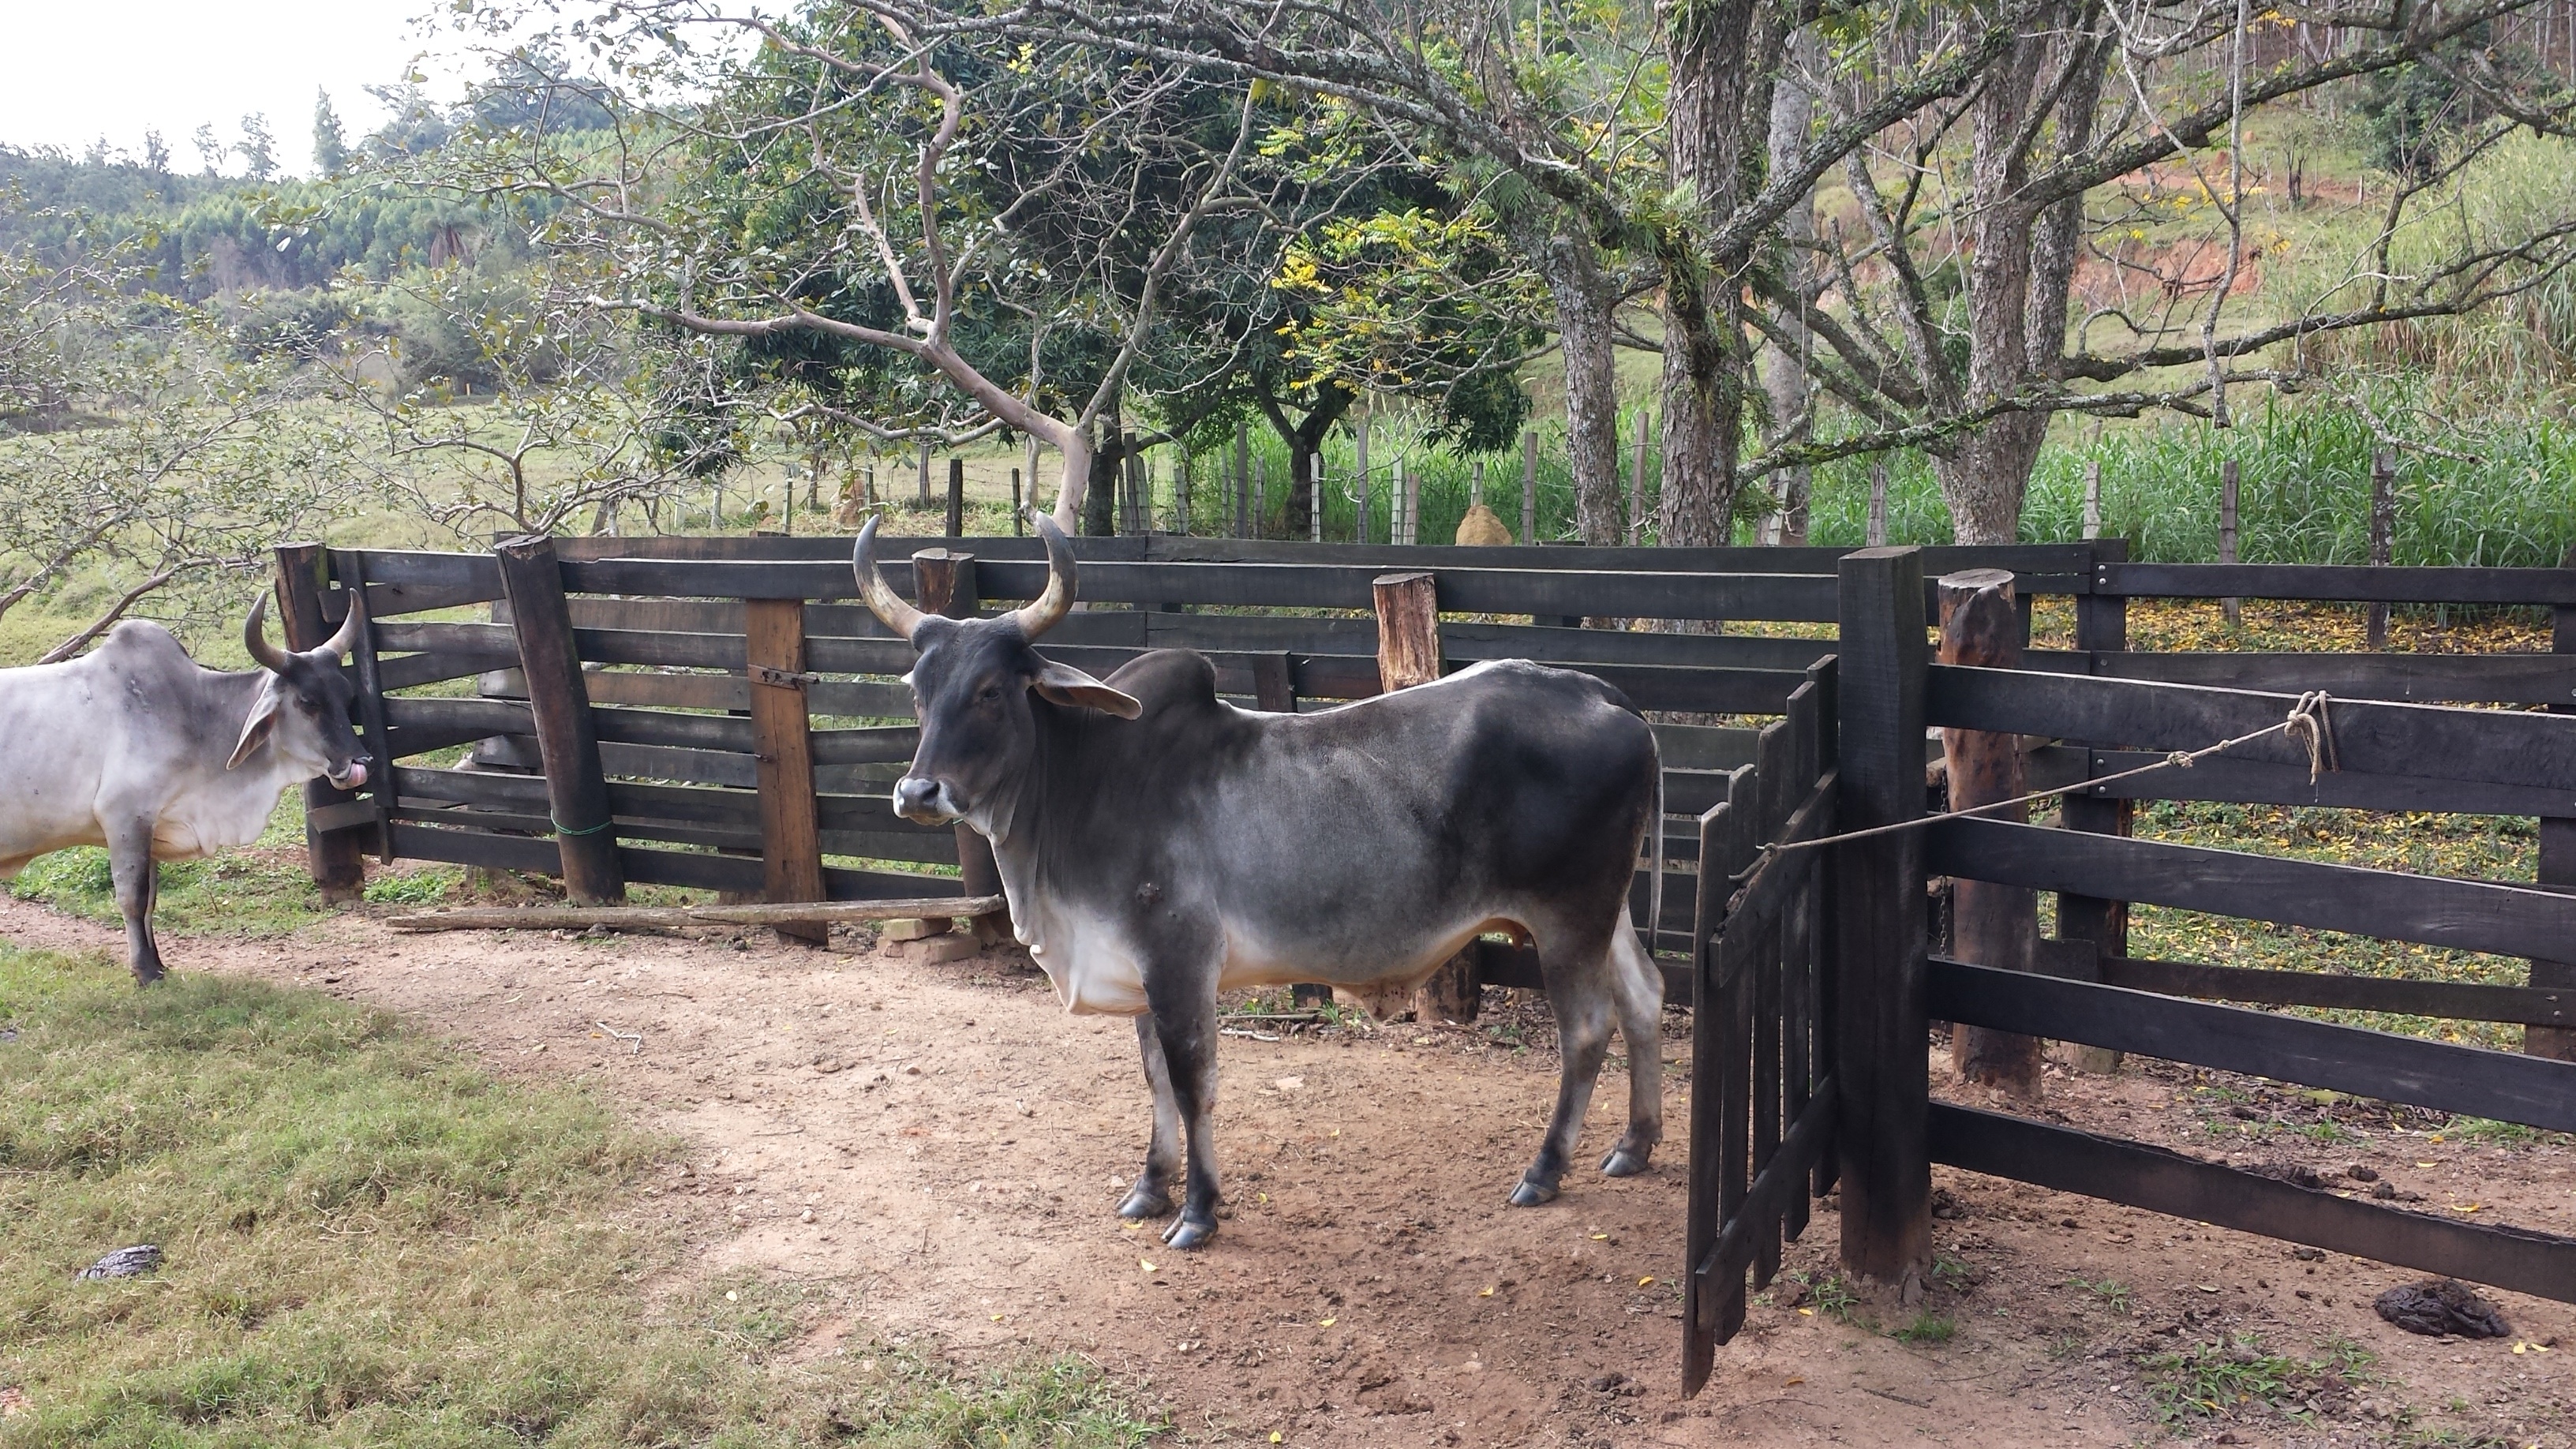
landscape, field, farm, animal, rural, green, cow, cattle, herd, pasture, grazing, ranch, peace, mammal, milk, goats, roca, ox, veal, rural area, about, boi, pack animal, redneck, cattle like mammal